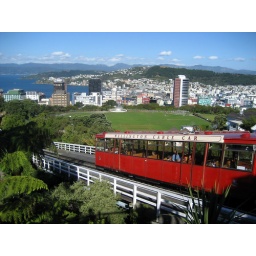
Wellington's red cable car from the top near the Botanical Gardens.